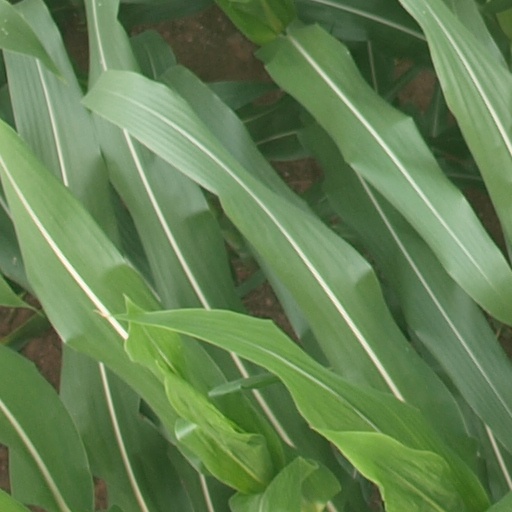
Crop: maize; corn